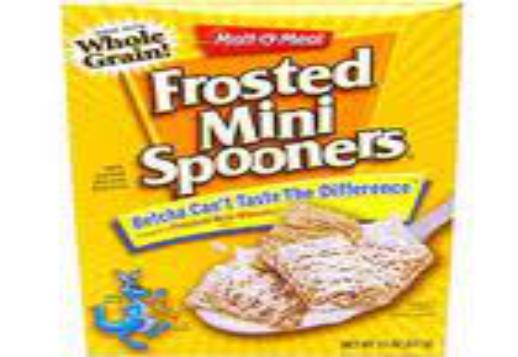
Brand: Frosted Mini Spooners
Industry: Food